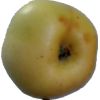
Label: Apple 6